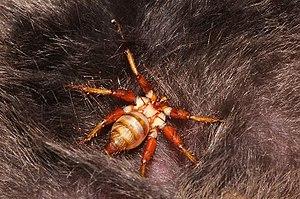
Les Hippoboscoidea sont une super-famille de mouches. Ce sont tous des ectoparasites hématophages, fréquemment aptères. Ils correspondent à peu près au groupe autrefois connu sous le nom de pupipares, ce terme faisant référence au mode de développement particulier de ces insectes : de façon très inhabituelle chez les insectes, le développement larvaire se déroule presque entièrement dans la femelle, la pupaison intervenant immédiatement après la « ponte » ; ainsi la femelle donne presque directement naissance à des pupes.